Cattle rubbing stone

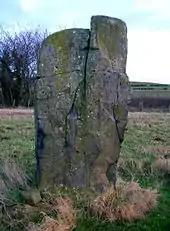
The Drybridge standing stone is not made from a suitable stone to have been installed as a rubbing stone

Cattle rubbing stones need to be well dug into the ground and/or packed with stones, and have to be made of hard stone types that can withstand the considerable weight and strength of cattle. They can often be distinguished from megaliths such as standing stones by having angular edges showing that they have been cleaved during quarrying rather than be glacial erratics or from other natural sources. Some stones may show drill marks from the quarrying process. The shape is based on the need for appropriate height and strength without occupying too much space.